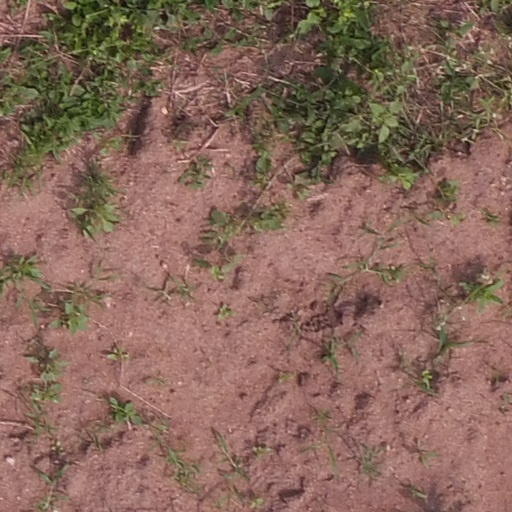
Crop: maize; corn